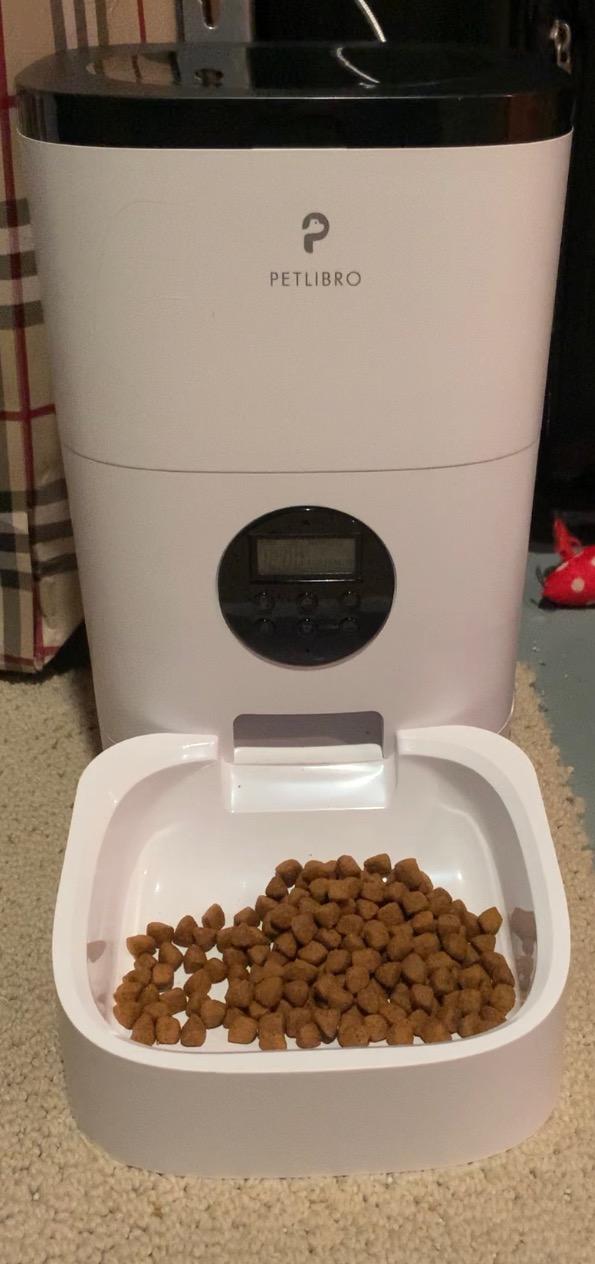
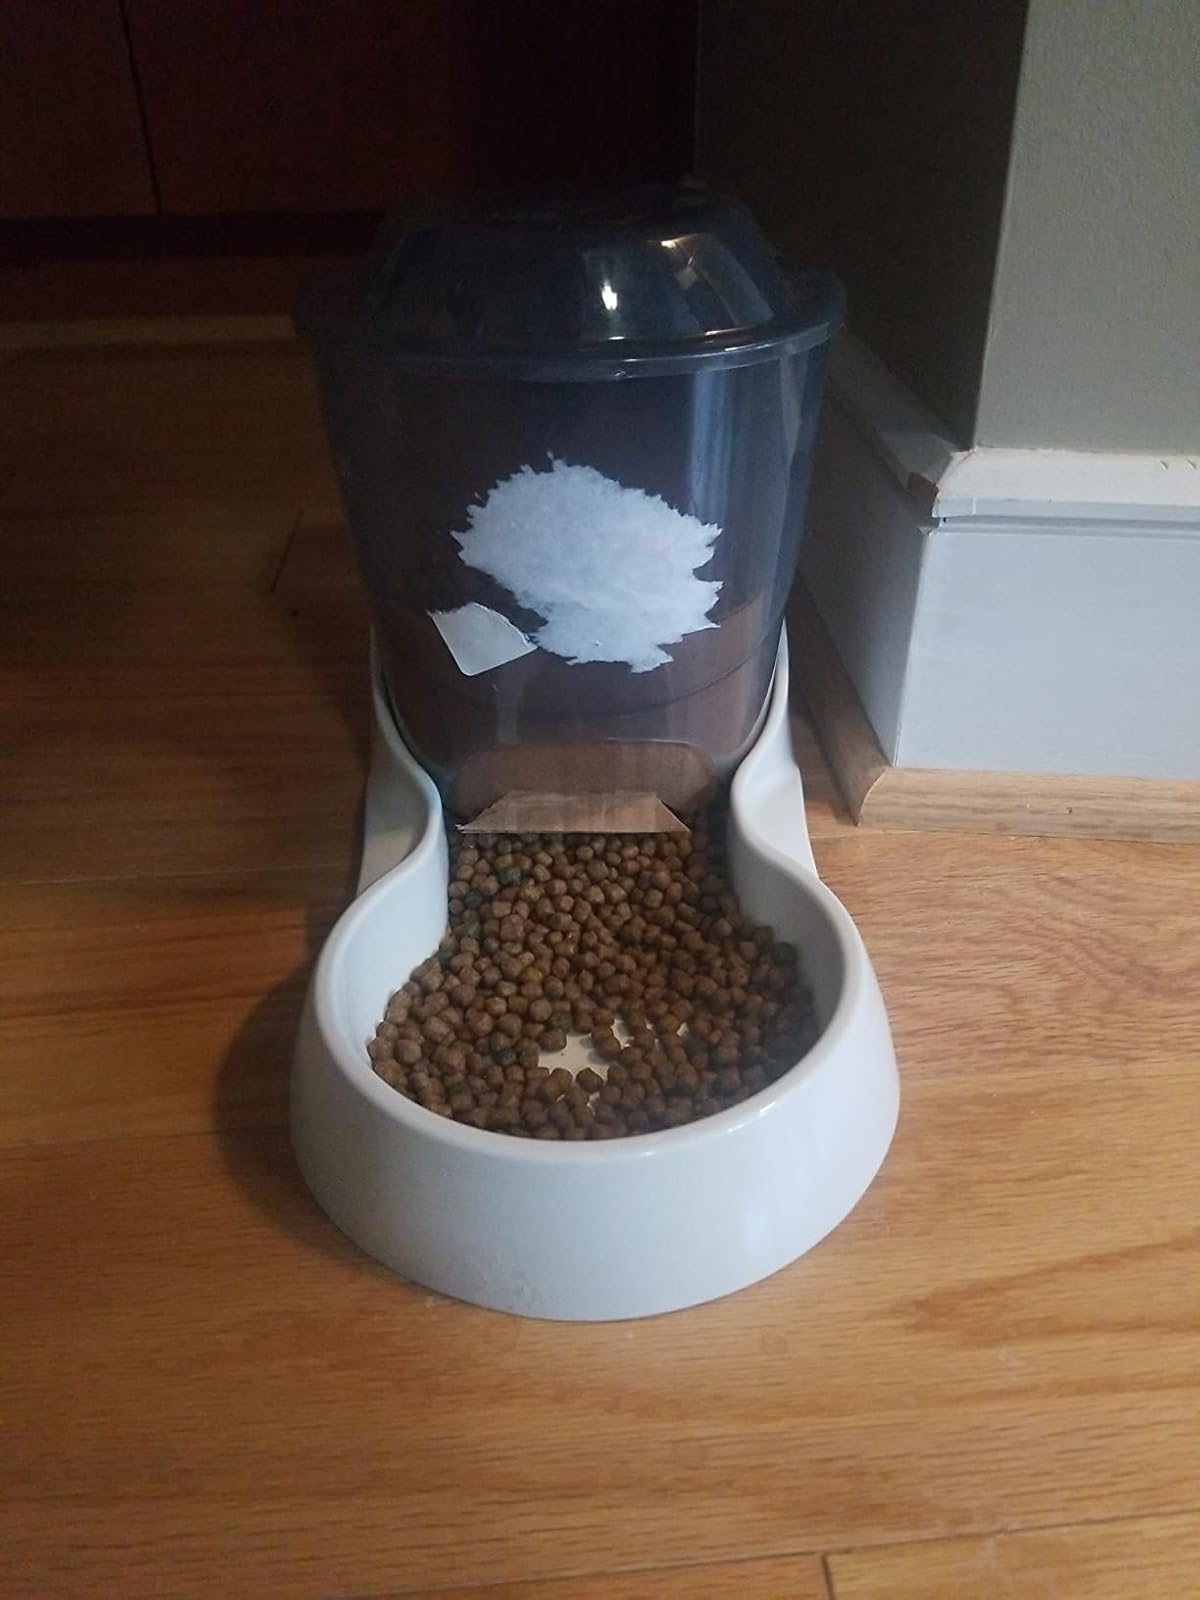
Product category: items_feeder
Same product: no